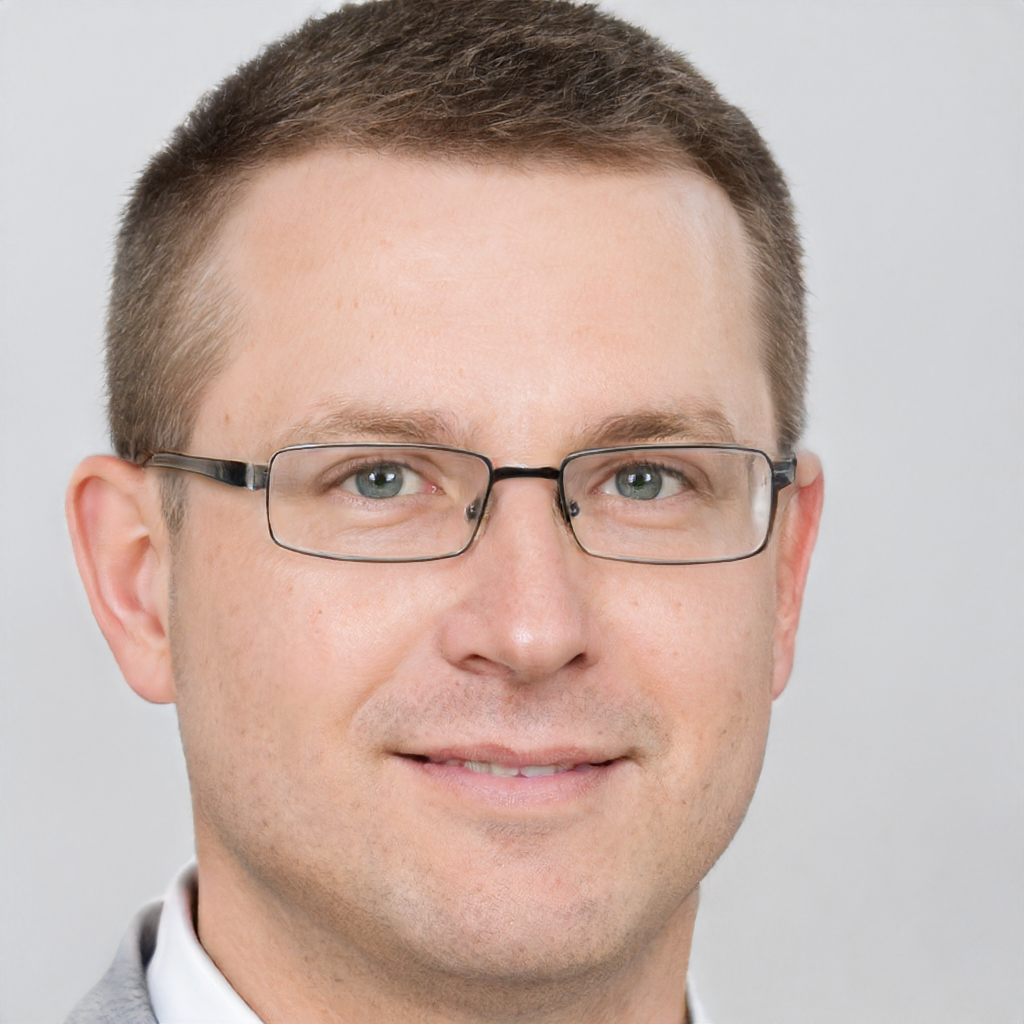
Gender: Male